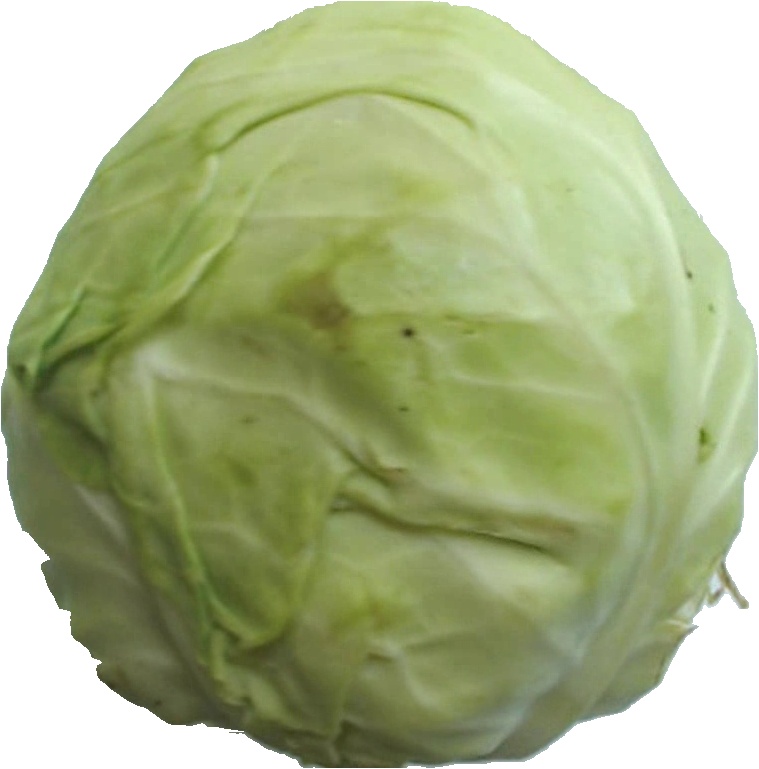
Label: cabbage_white_1